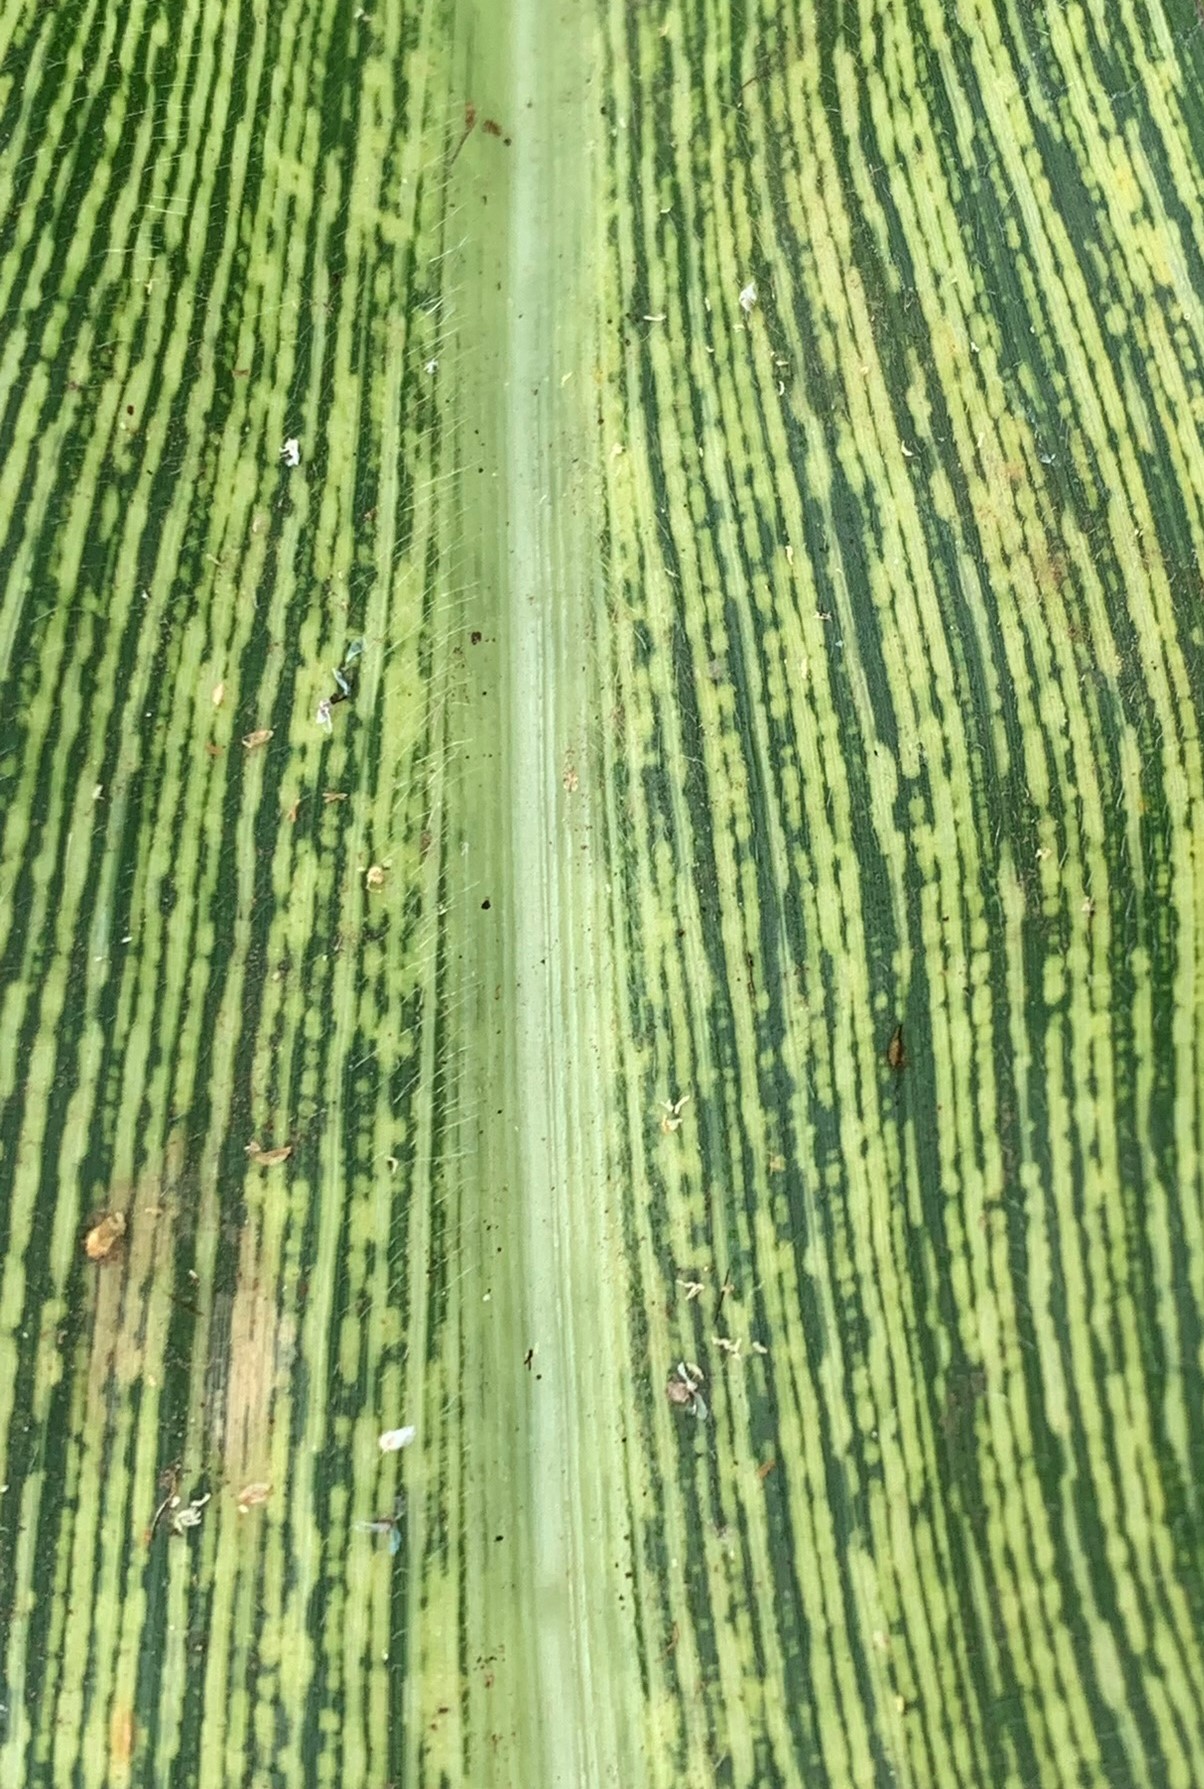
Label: MSV